Roberto Íñiguez

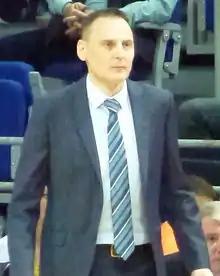

Roberto Íñiguez de Heredia Santamaria (born 5 September 1967) is a former Spanish basketball player and the current head coach of Spar Girona. Iñiguez spent most of his career with Valencia BC.